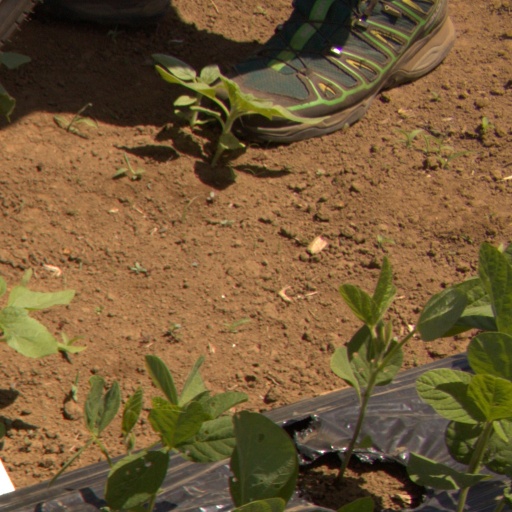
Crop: Jerusalem artichoke